Calocephalus citreus

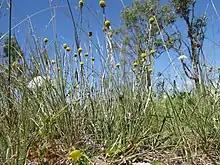
Habit

Calocephalus lacteus, commonly known as lemon beauty-heads, is a species of flowering plant in the family Asteraceae. It has yellow cylindrical shaped flowers and grey stems and grows in the eastern states of Australia